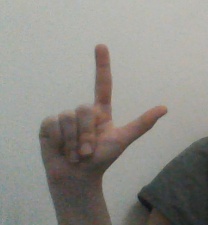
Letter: laam